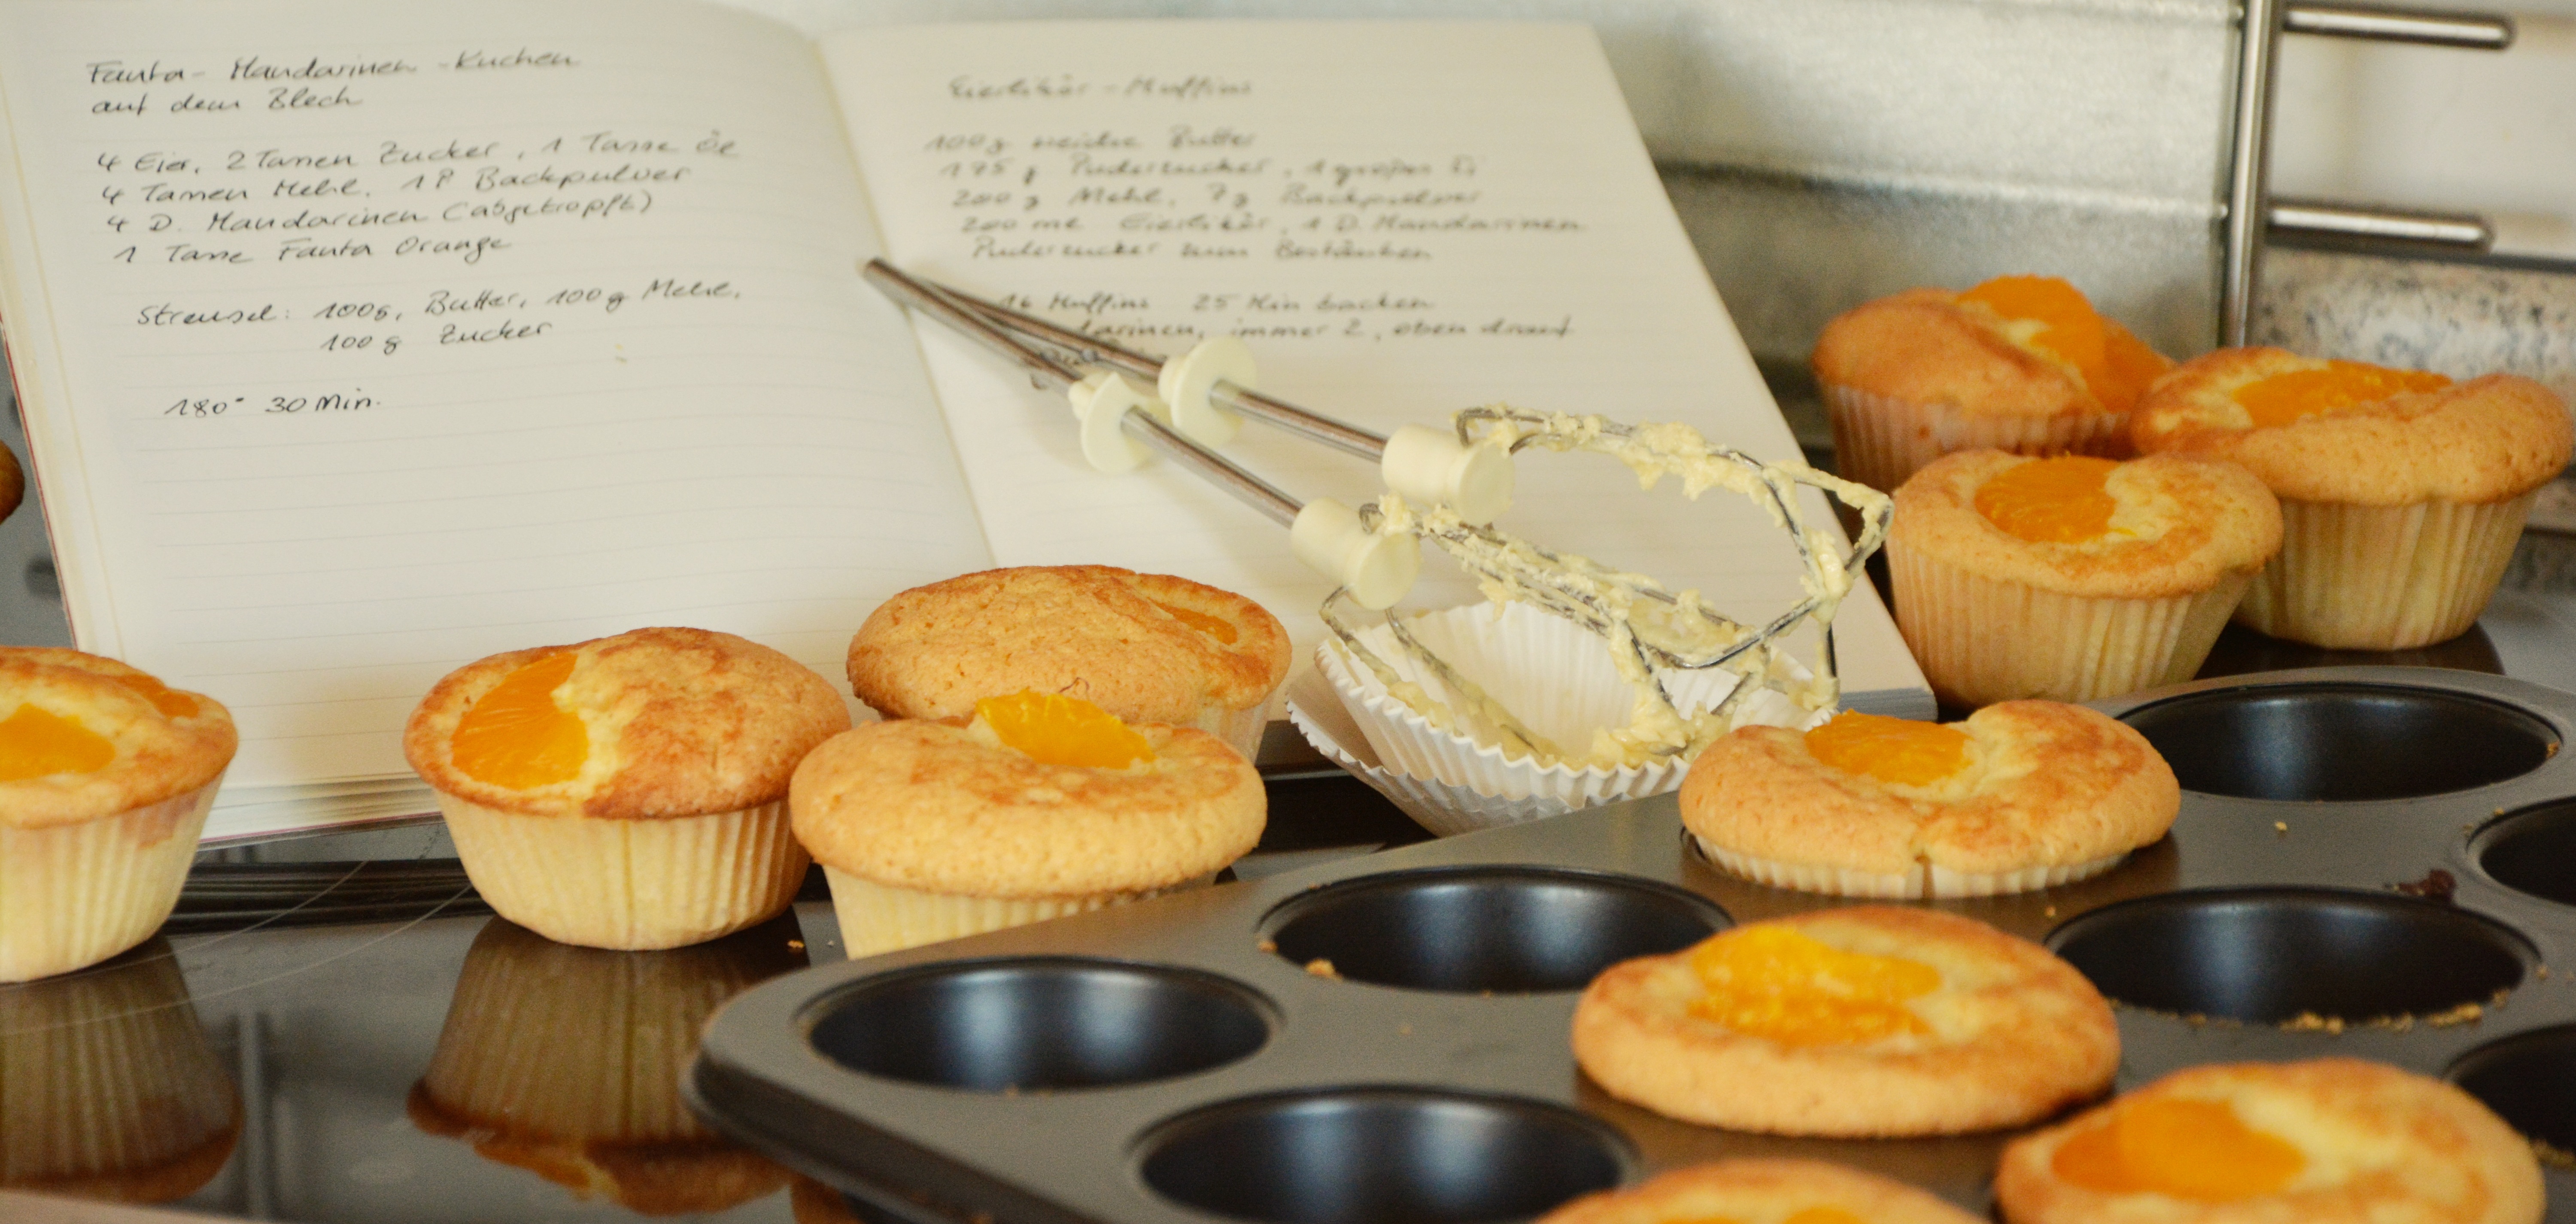
sweet, meal, food, breakfast, cupcake, baking, dessert, eat, delicious, cake, bakery, dough, muffin, bake, pastries, icing, birthday, chick, cupcakes, brunch, whisk, muffins, baked goods, small cakes, muffin form, ofenwarm, pastry art, buttercream